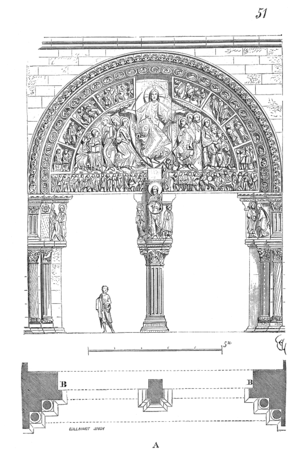
La basilique Sainte-Marie-Madeleine de Vézelay est une ex abbatiale française du XIIᵉ siècle située à Vézelay, dans le département de l'Yonne en Bourgogne-Franche-Comté. Haut lieu de la chrétienté au Moyen Âge, Vézelay est un lieu de pèlerinage important sur le chemin de Saint-Jacques-de-Compostelle.